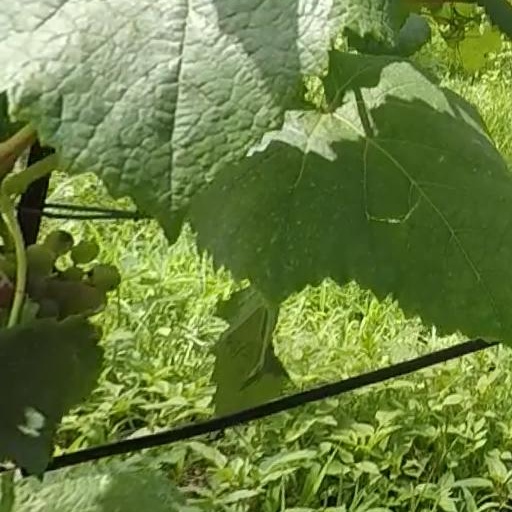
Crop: grape